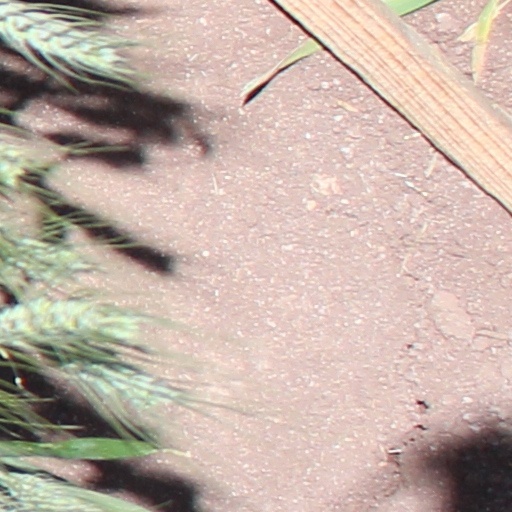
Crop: wheat